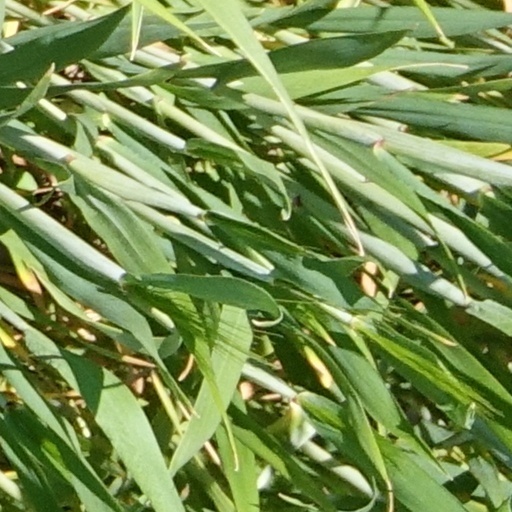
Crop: wheat